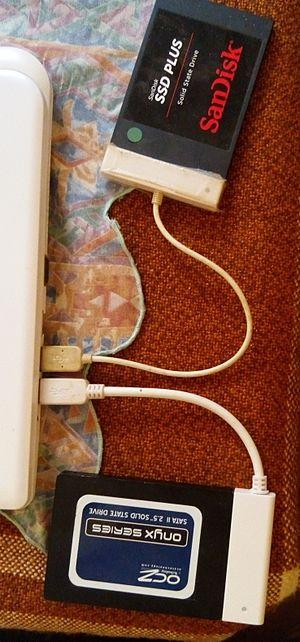
Exemples de câbles USB (ici (USB vers SATA) de raideur très différente.
Le terme anglais Universal Serial Bus ou USB est une norme relative à un bus informatique en série qui sert à connecter des périphériques informatiques à un ordinateur ou à tout type d'appareil prévu à cet effet. Le bus USB permet de connecter des périphériques à chaud et en bénéficiant du Plug and Play qui reconnaît automatiquement le périphérique. Il peut alimenter les périphériques peu gourmands en énergie.